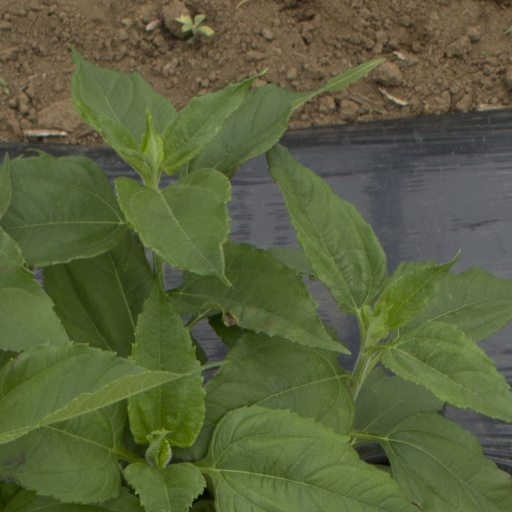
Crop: Jerusalem artichoke